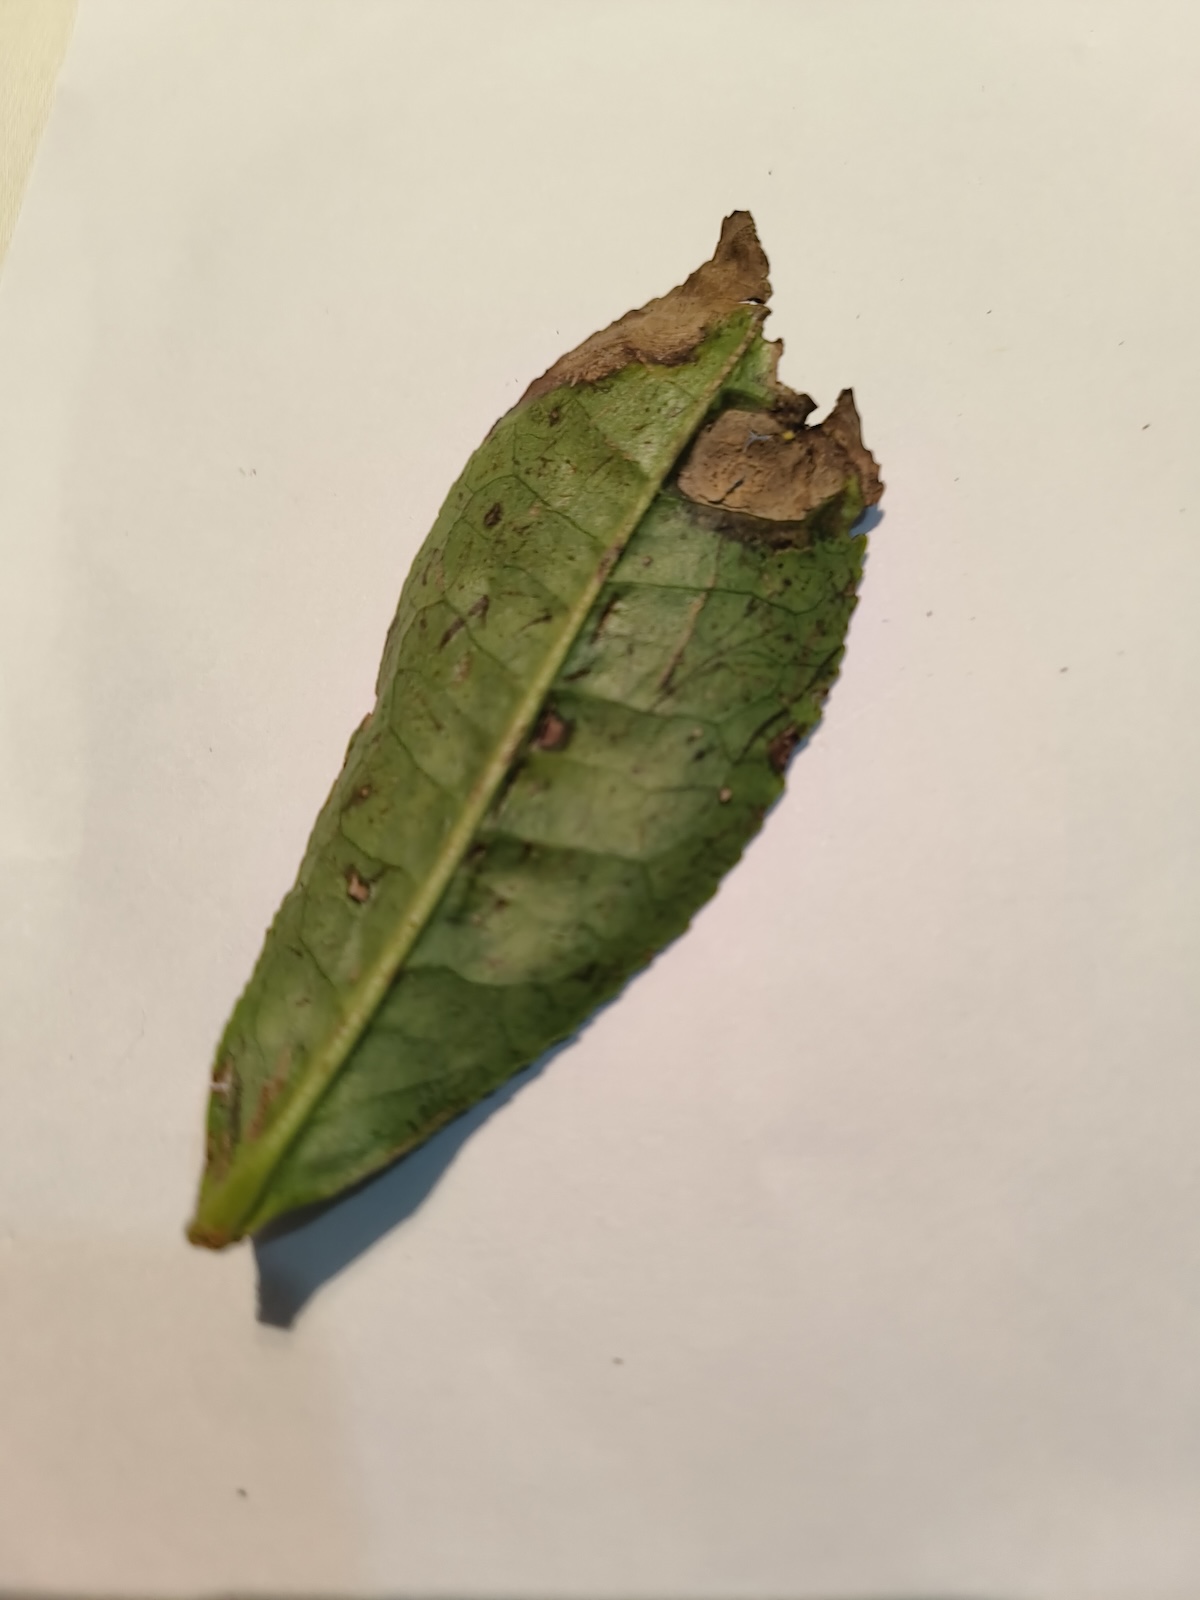
Label: Gray Blight